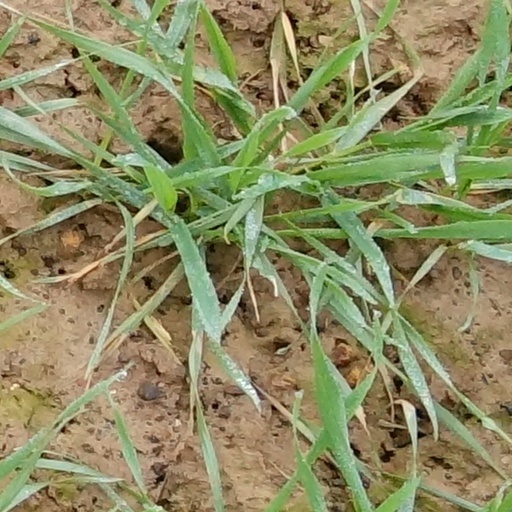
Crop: wheat